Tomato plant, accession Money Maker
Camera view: vertical (180 deg); turntable rotation: 300 degrees
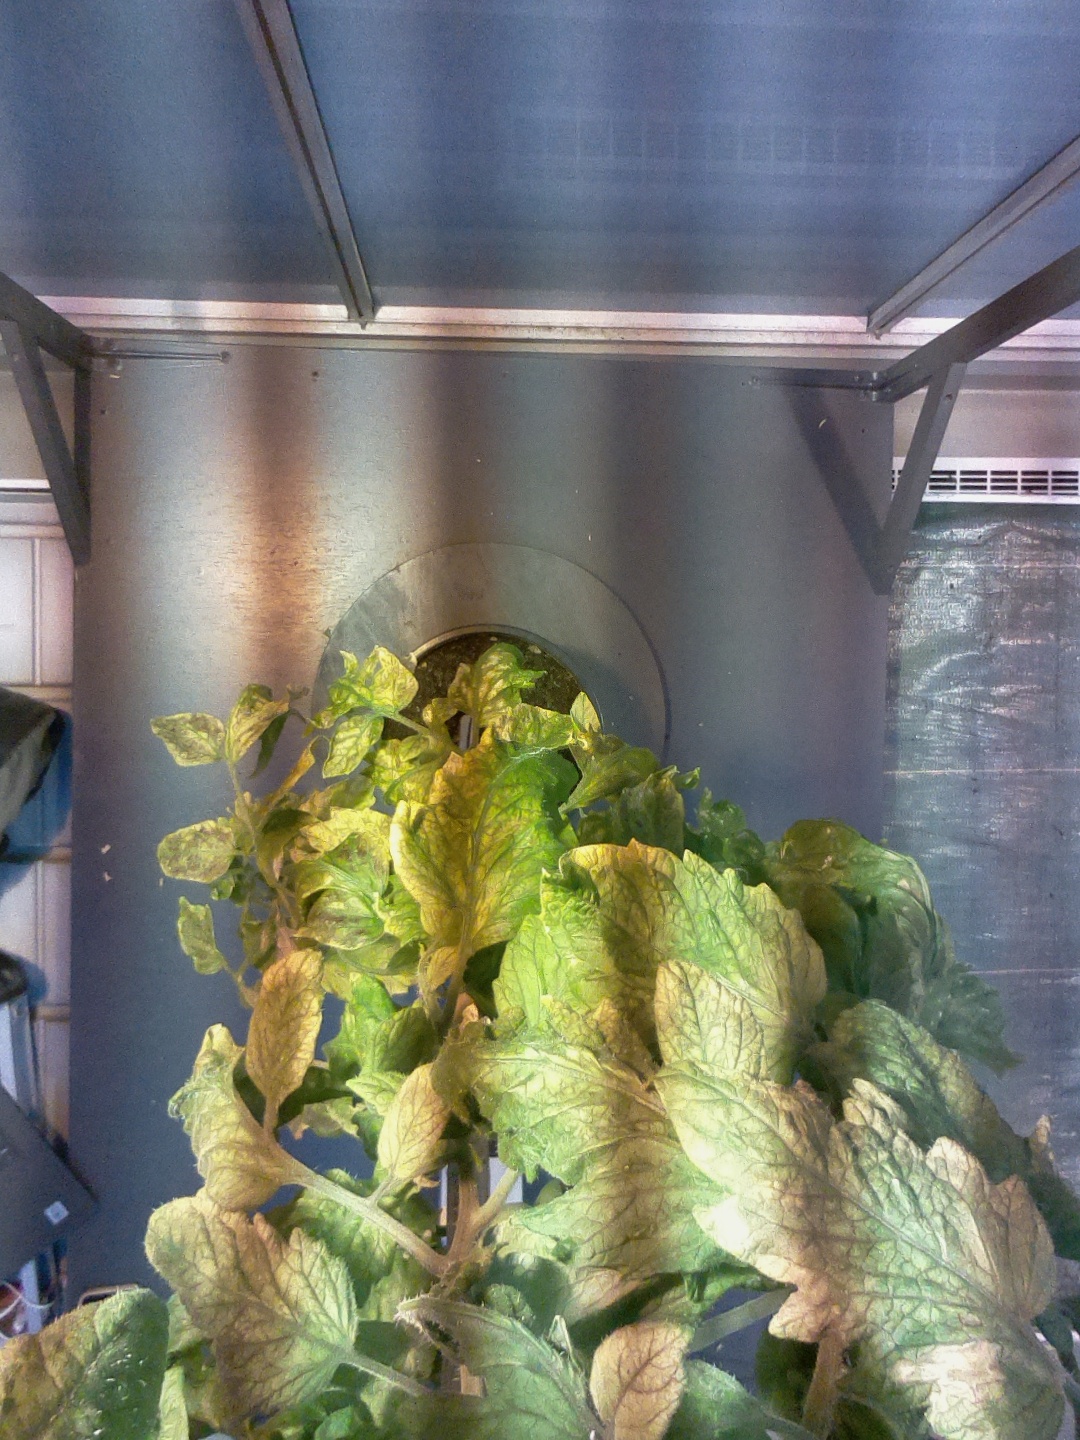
BBCH growth stage 79: 90% -100% of final fruit size